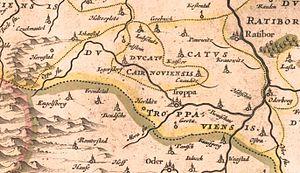
Le duché d'Opava ou duché de Troppau fut un duché vassal silésien dont la capitale était Opava en Haute-Silésie.
Le duché de Krnov est un duché de Silésie dont la capitale est située à Krnov, de nos jours en Tchéquie.